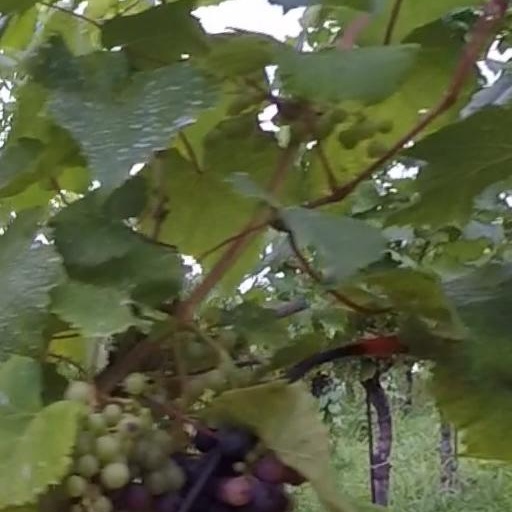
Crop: grape